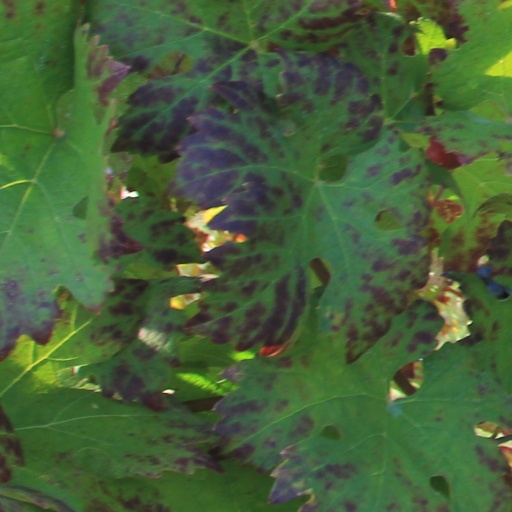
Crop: grape